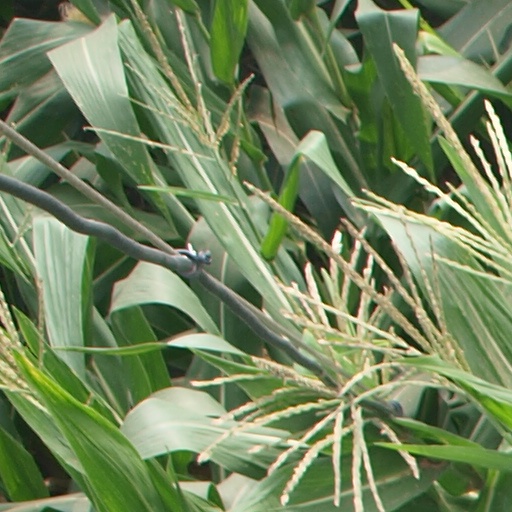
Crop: maize; corn